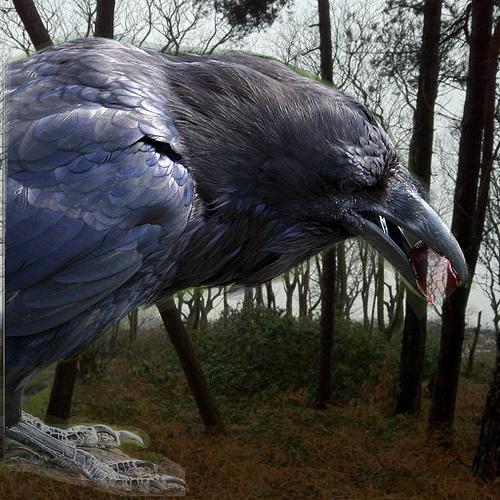
Bird species: Common_Raven
Bird type: landbird
Background: land